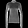
Label: Pullover